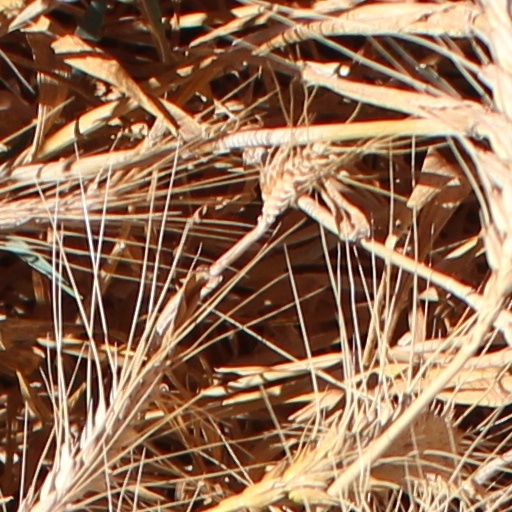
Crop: wheat